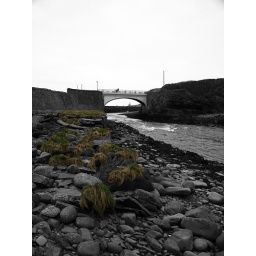
A photo of the bridge down by the hardbour when the tide was out, some of the grass has been selectively coloured.